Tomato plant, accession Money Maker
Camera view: horizontal (90 deg, fisheye); turntable rotation: 270 degrees
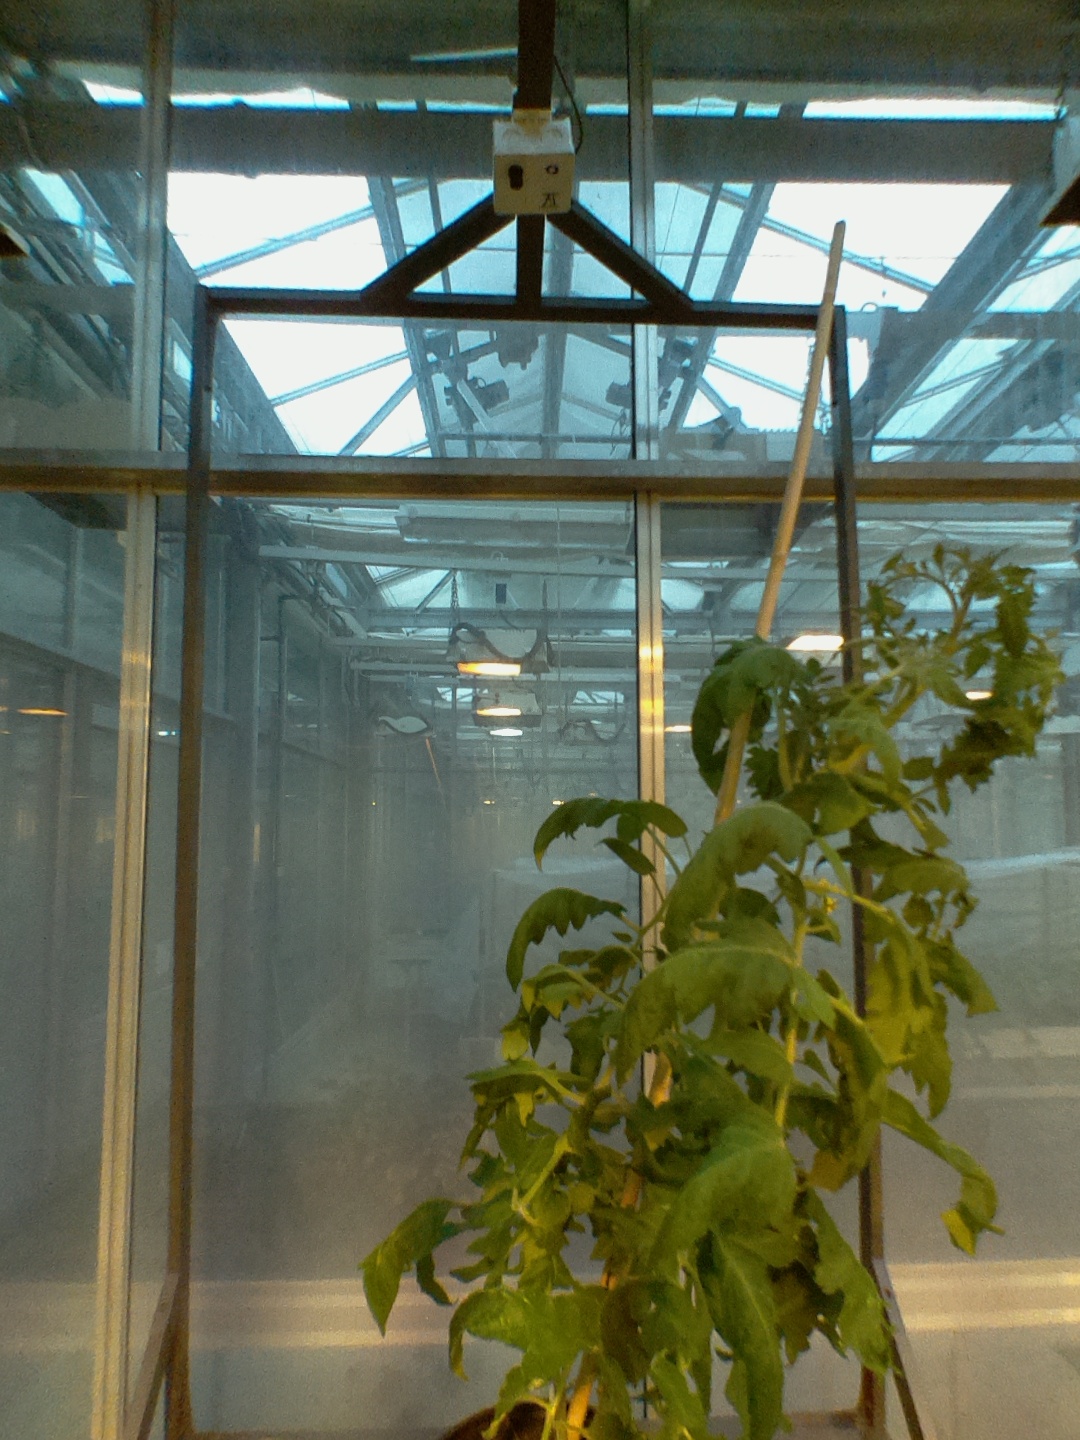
BBCH growth stage 68: Full flowering, 80%-90% of flowers open, more petals falling